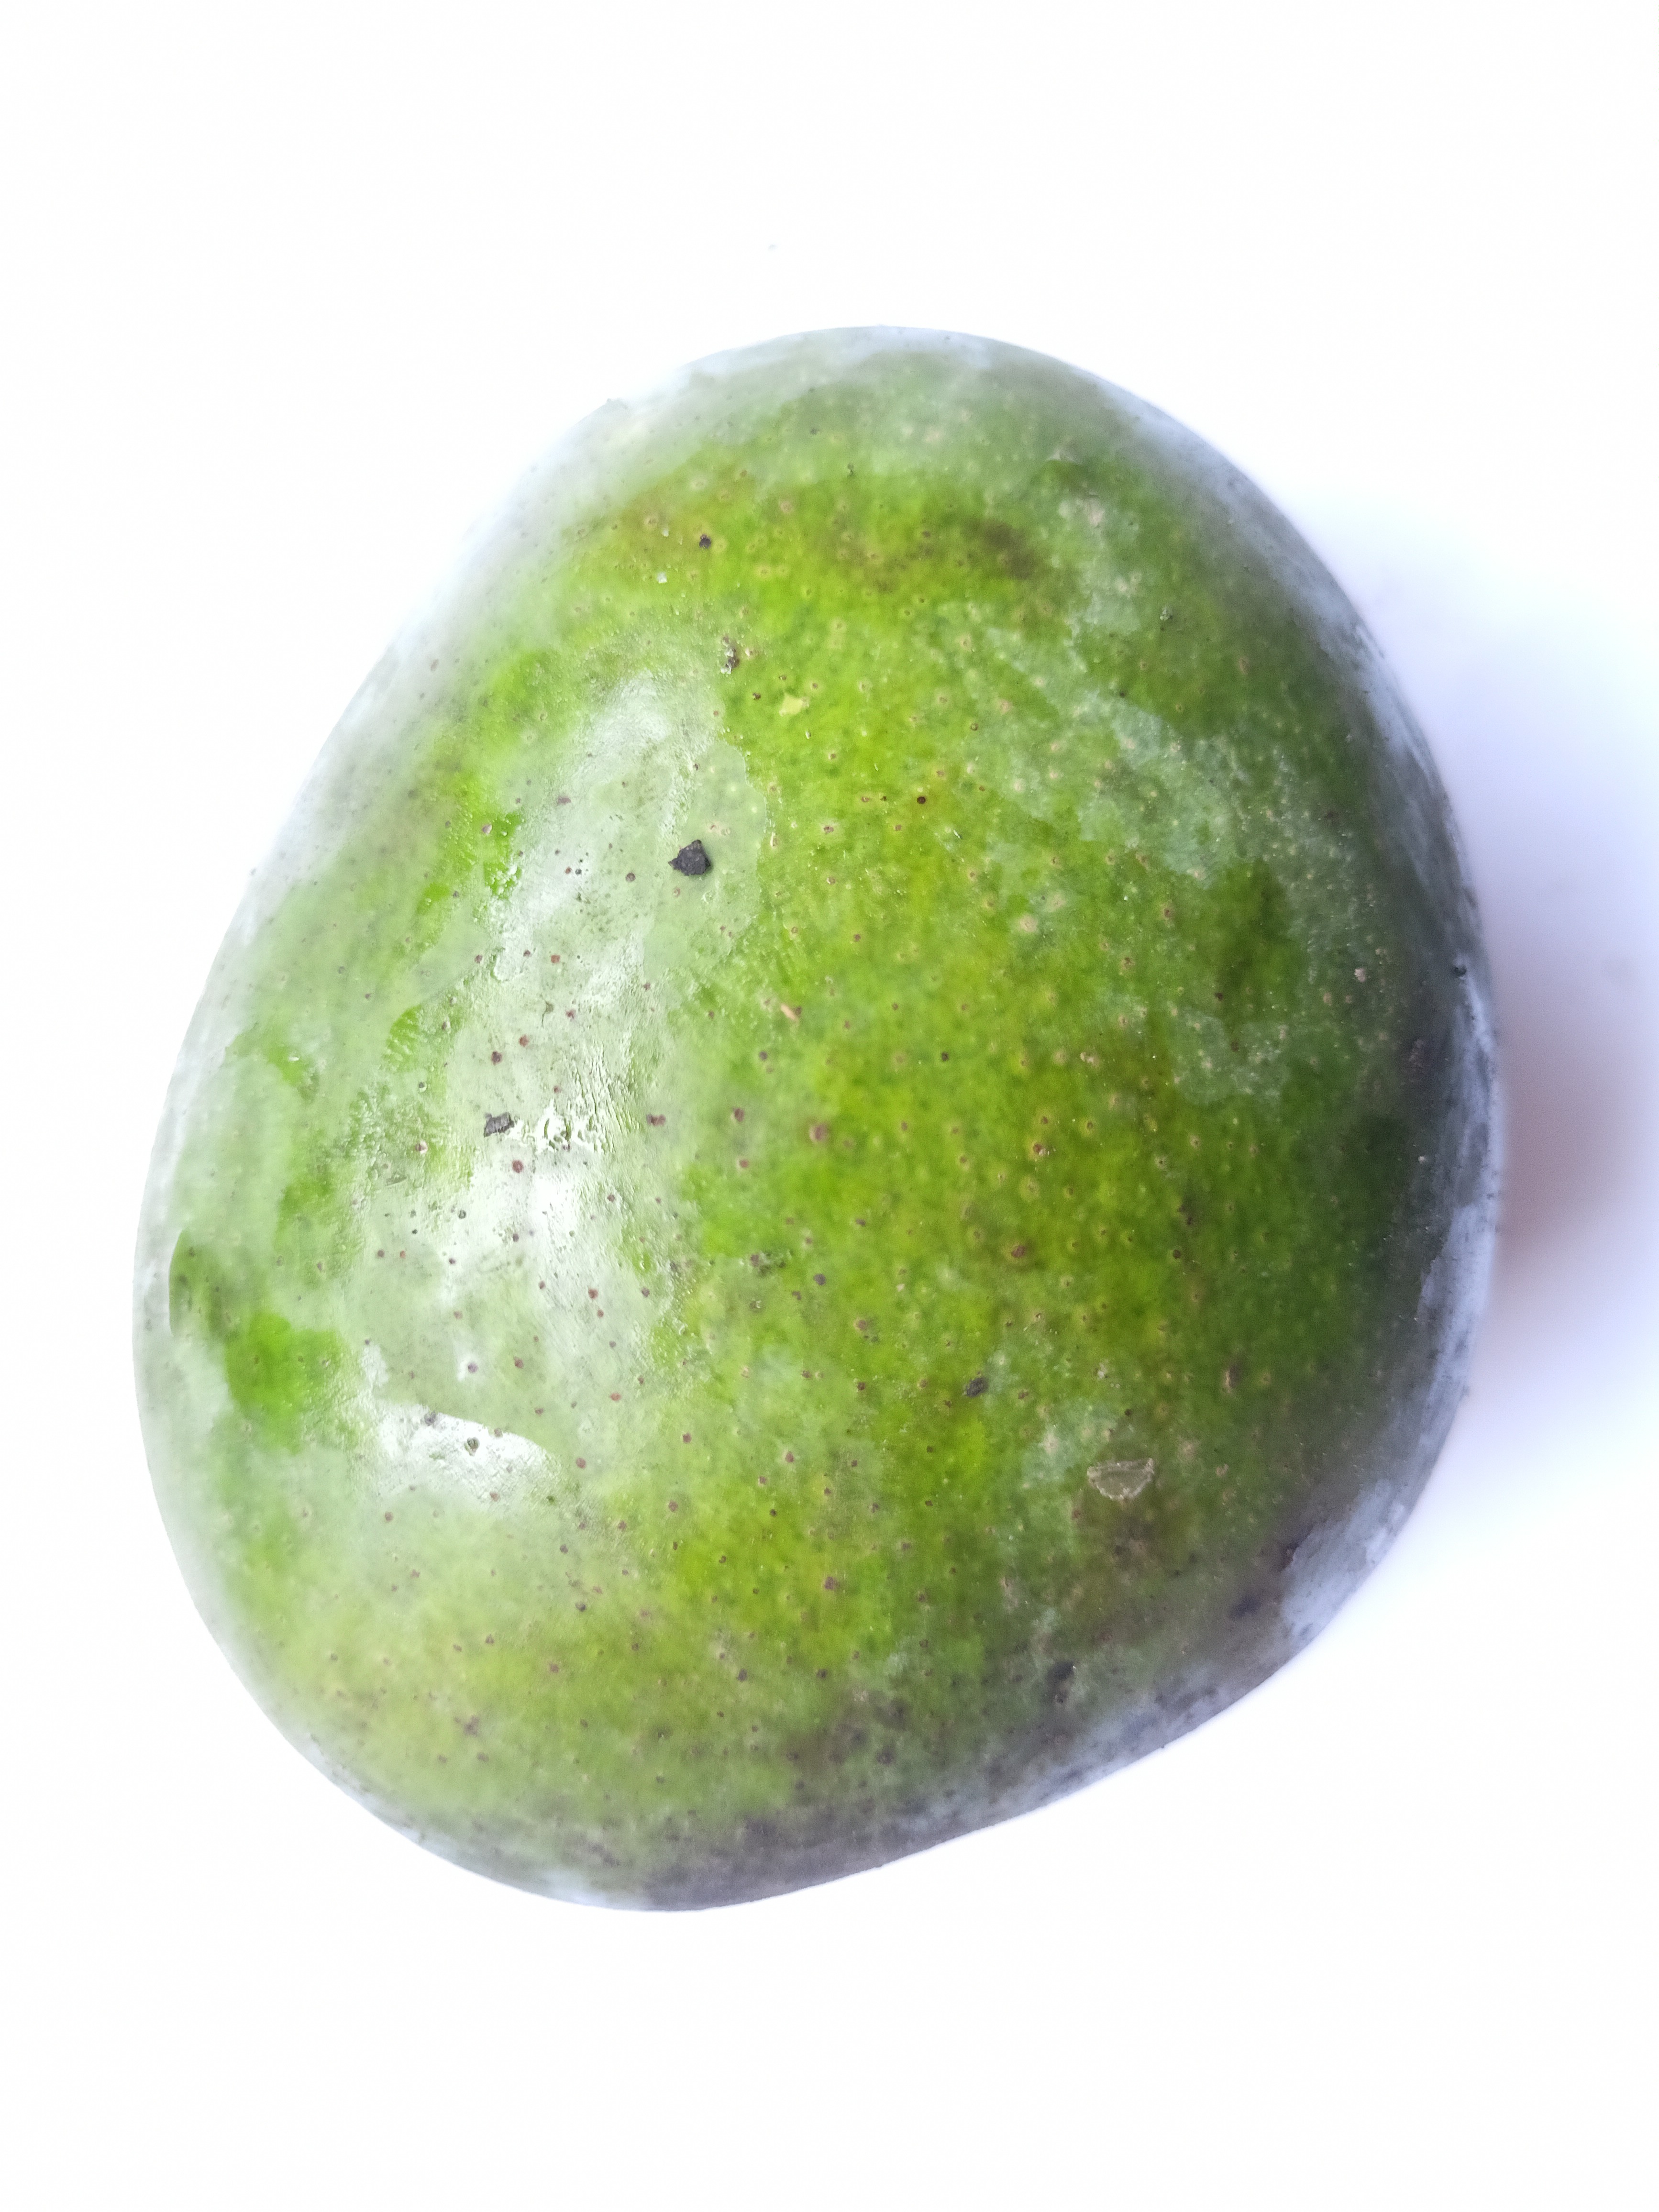
Mango variety: Khrishapat